Édouard Roger-Vasselin

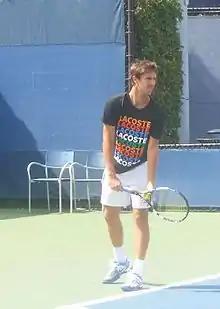
Roger-Vasselin at 2012 US Open

In 2012, Roger-Vasselin had considerable success on the ATP Tour in doubles. He won tournaments in Montpellier, Marseille, and Metz, all partnered with Nicolas Mahut. He also made it to the quarterfinals at Wimbledon for the first time teamed with James Cerretani. They were defeated by the eventual champions Jonathan Marray and Frederik Nielsen in five sets.